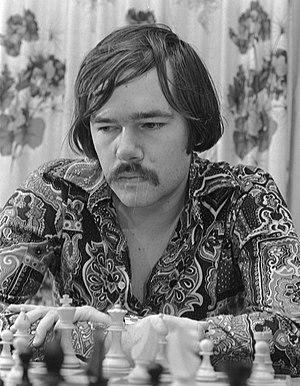
Walter Shawn Browne est un grand maître du jeu d'échecs et un joueur de poker américain et australien. Browne a remporté le championnat des États-Unis à six reprises, le championnat panaméricain d'échecs en 1974 et le championnat panaméricain senior en décembre 2014. Il était un spécialiste de la variante Najdorf de la défense sicilienne.